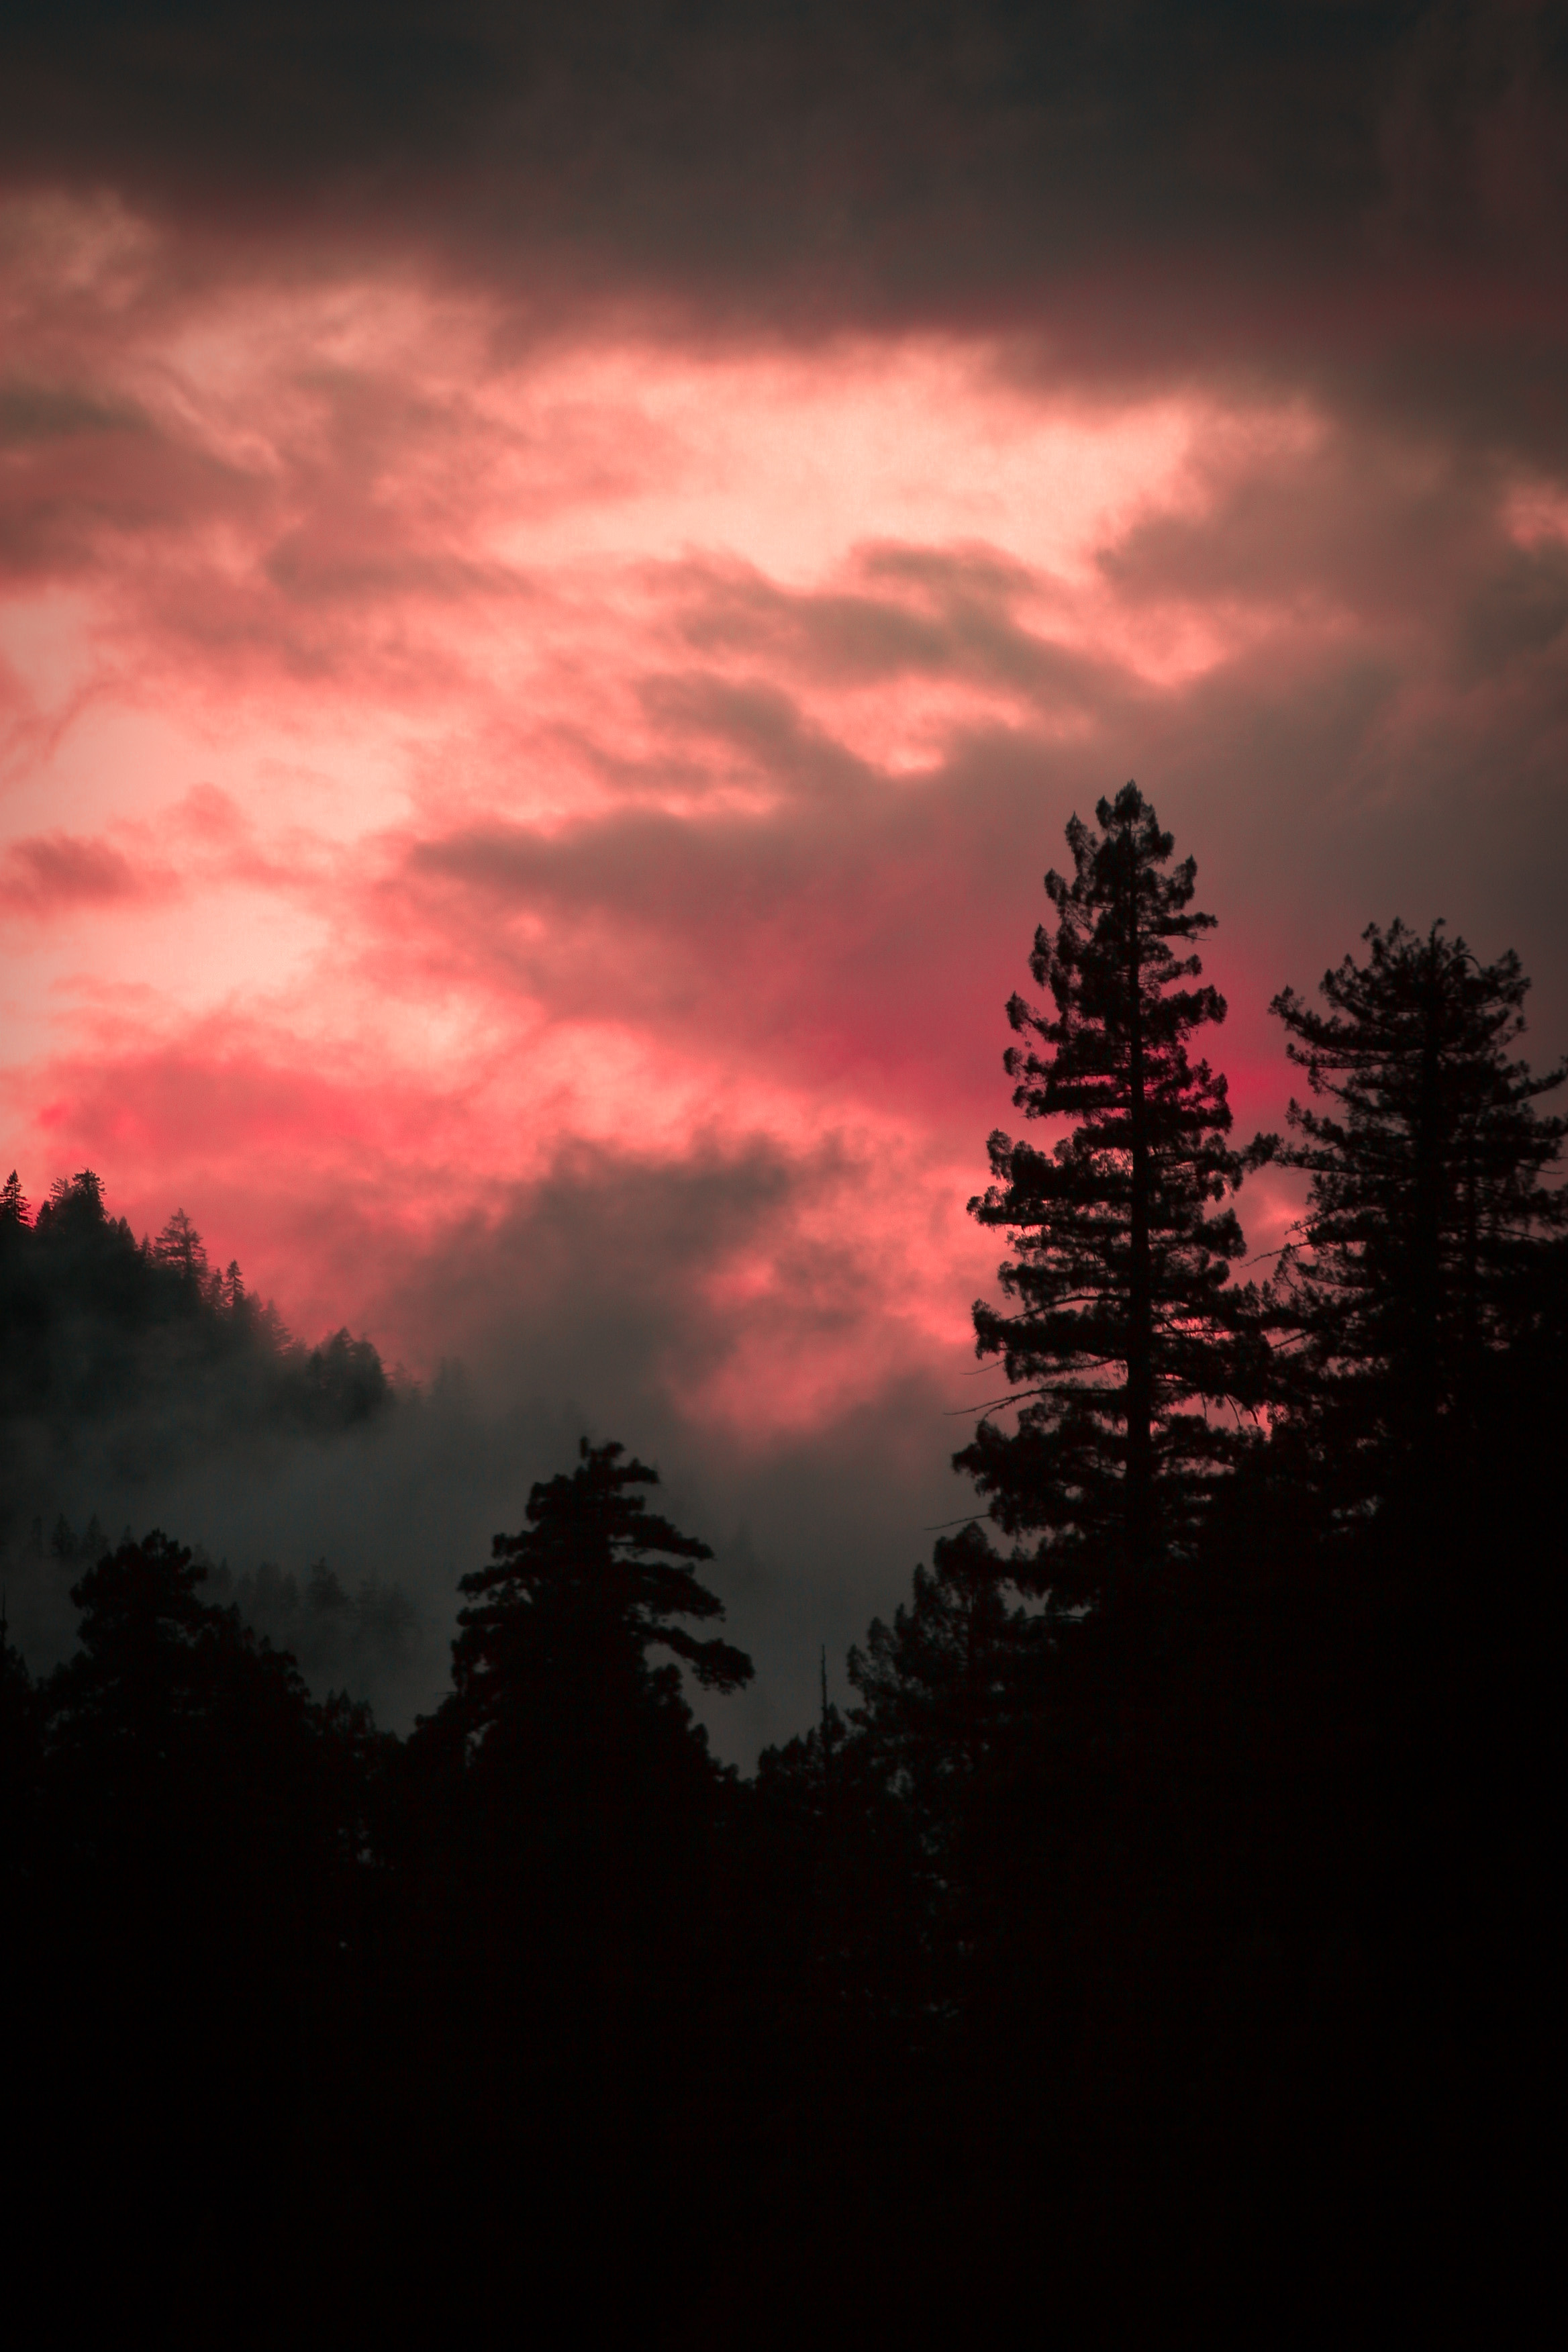
nature, silhouette, mountain, cloud, sky, fog, sunrise, sunset, mist, morning, dawn, atmosphere, dusk, evening, red, darkness, california, trees, redwoods, afterglow, atmospheric phenomenon, red sky at morning